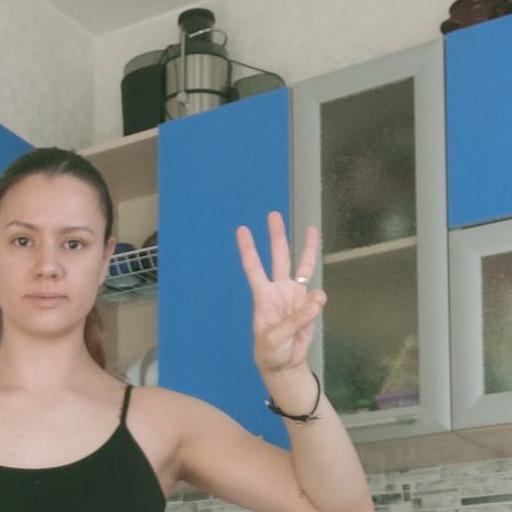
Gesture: three